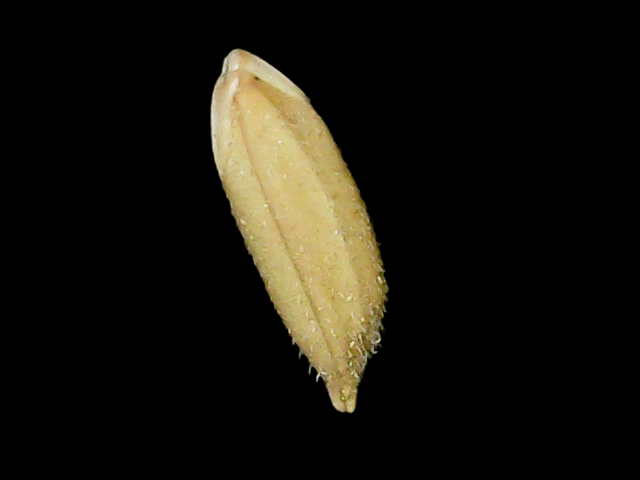
Rice variety: Binadhan12